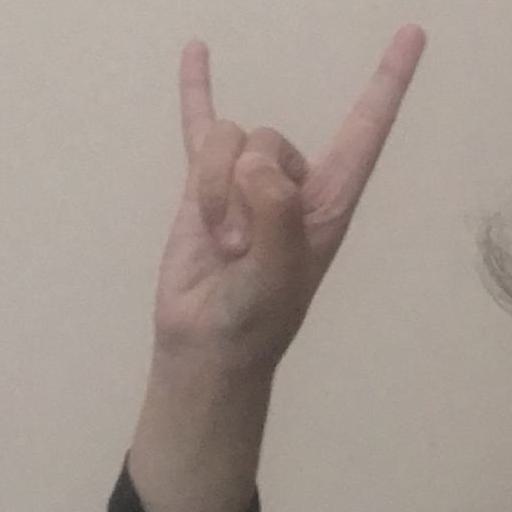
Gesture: rock